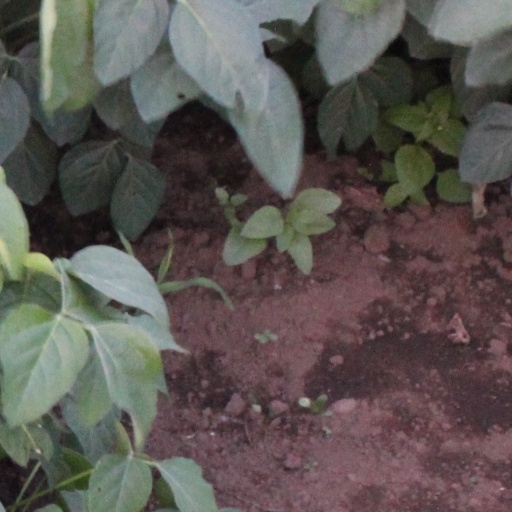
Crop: soybean